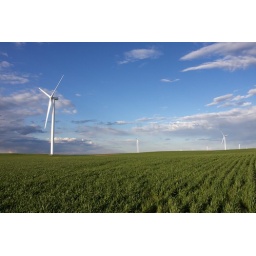
Wind turbines spin slowly under a blue sky in the Klondike Wind Farm atop Oregon's Columbia Plateau.